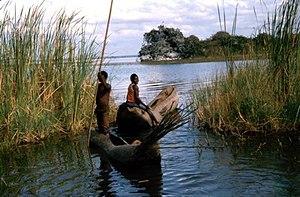
Le lac Chiuta est un lac peu profond situé à la frontière entre le Malawi et le Mozambique. Il est au nord du lac Chilwa et au sud du lac Amaramba, qu'il alimente ; les deux lacs sont séparés par une crête sableuse. Ils se trouvent dans un graben orienté nord-est—sud-ouest, à l'est de la vallée du grand rift.